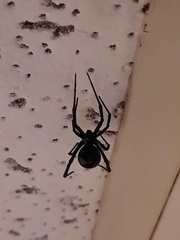
Species: Lactrodectus_hesperus